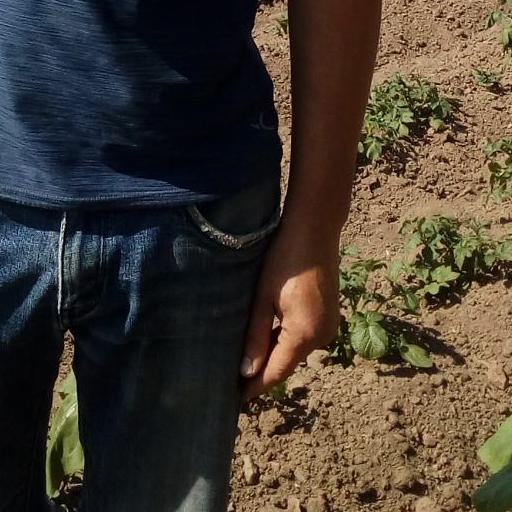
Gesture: no_gesture